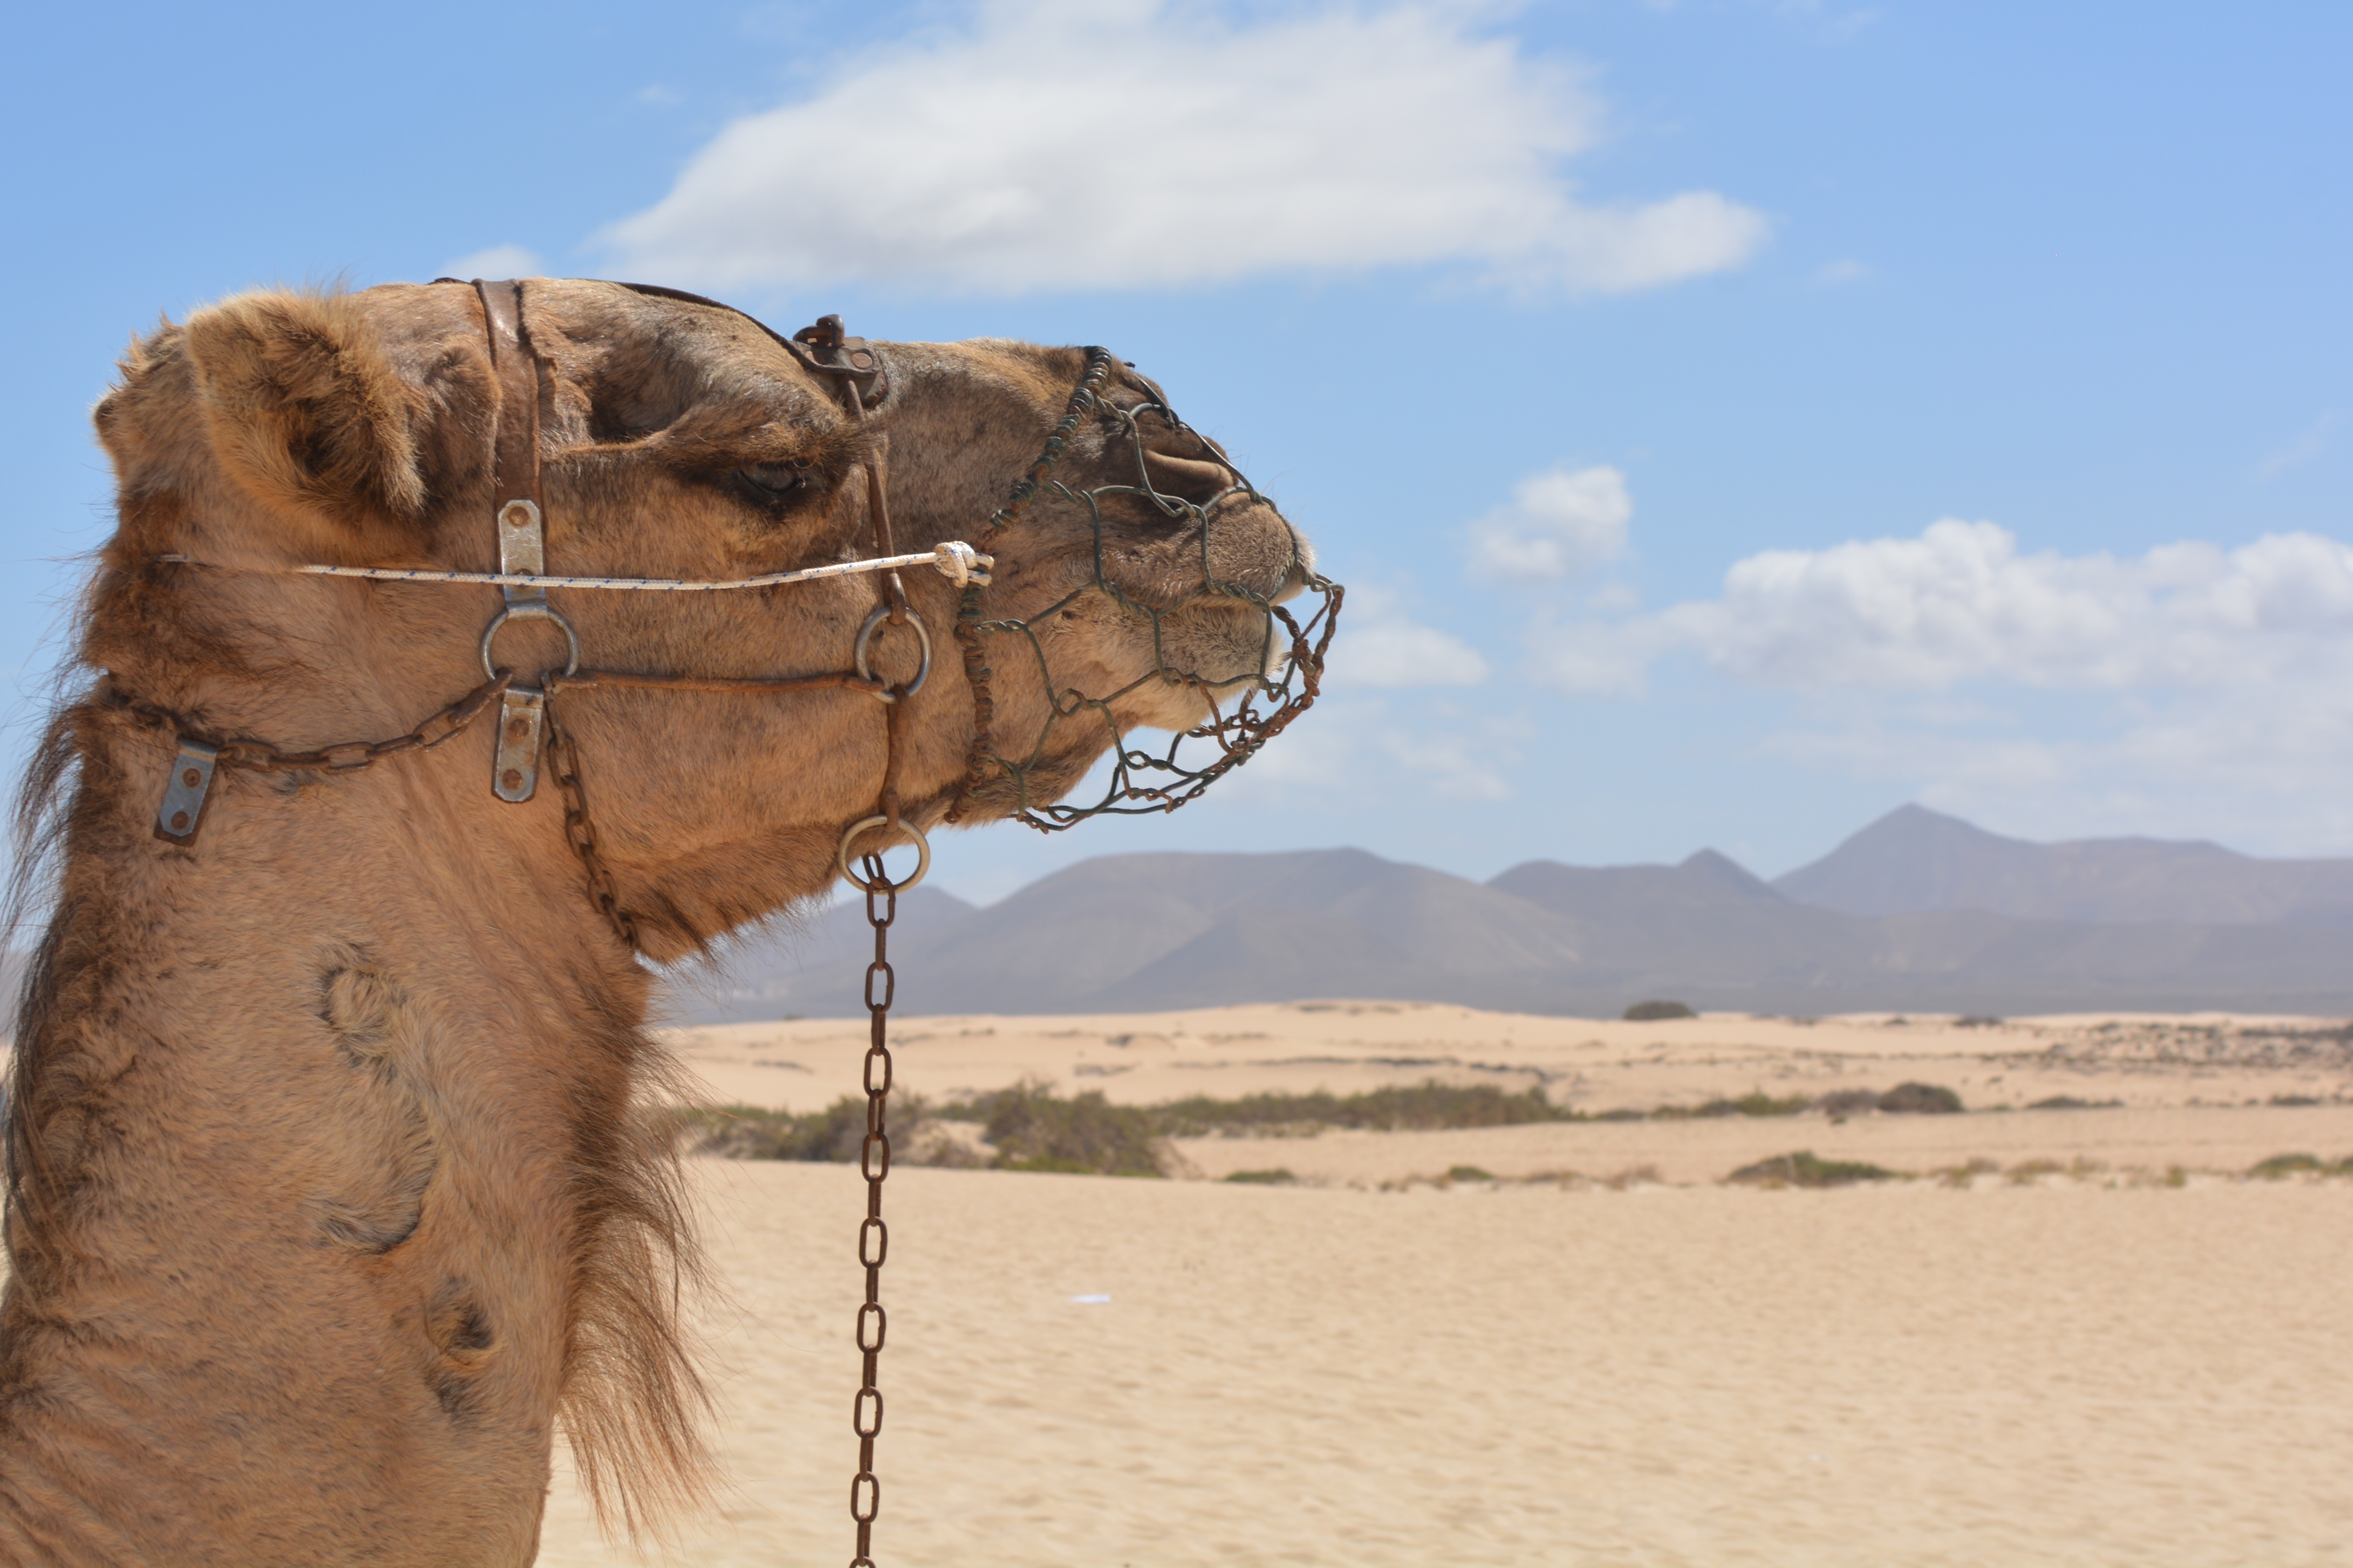
landscape, sand, desert, animal, travel, camel, holiday, mammal, excursion, egypt, leave, sahara, wadi, landform, erg, camel ride, natural environment, aeolian landform, camel like mammal, arabian camel